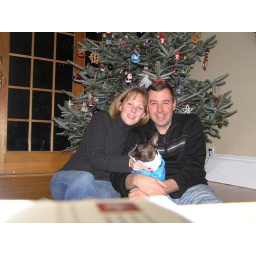
first Christmas tree in new house